Syaoran (Tsubasa: Reservoir Chronicle, clone)

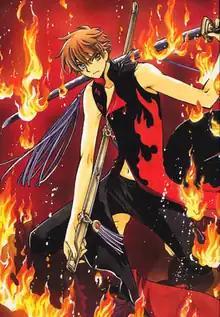
Syaoran as seen in "Tsubasa: Reservoir Chronicle" wielding Hien

is a fictional character and protagonist in "", a manga series written and illustrated by Clamp. Syaoran is introduced as a young archaeologist who is in love with , his childhood friend and the princess from the Kingdom of Clow. When Sakura's memories are scattered throughout parallel dimensions, Syaoran goes on a quest to recover them, at the cost of Sakura never remembering him. Later in the series, Syaoran is revealed to be an artificial human created by the sorcerer the sorcerer who wants to use him to collect Sakura's magical feathers. Controlled by Fei-Wang Reed's will, Syaoran becomes one of the series' antagonists in the second half of the series. Syaoran has featured in other works by Clamp, including the manga "xxxHolic" and the drama CD series "Holistuba".